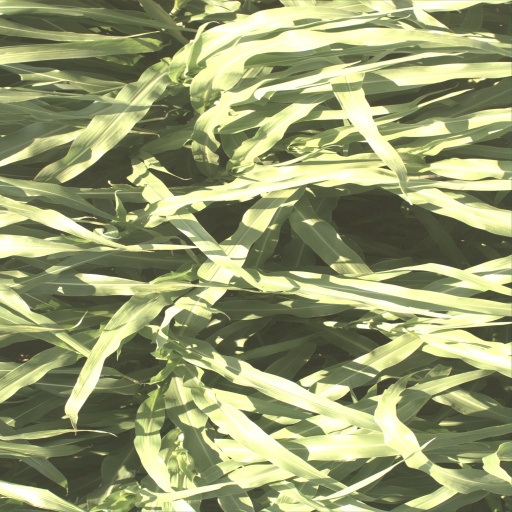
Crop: sorghum